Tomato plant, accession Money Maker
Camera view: horizontal (90 deg, fisheye); turntable rotation: 0 degrees
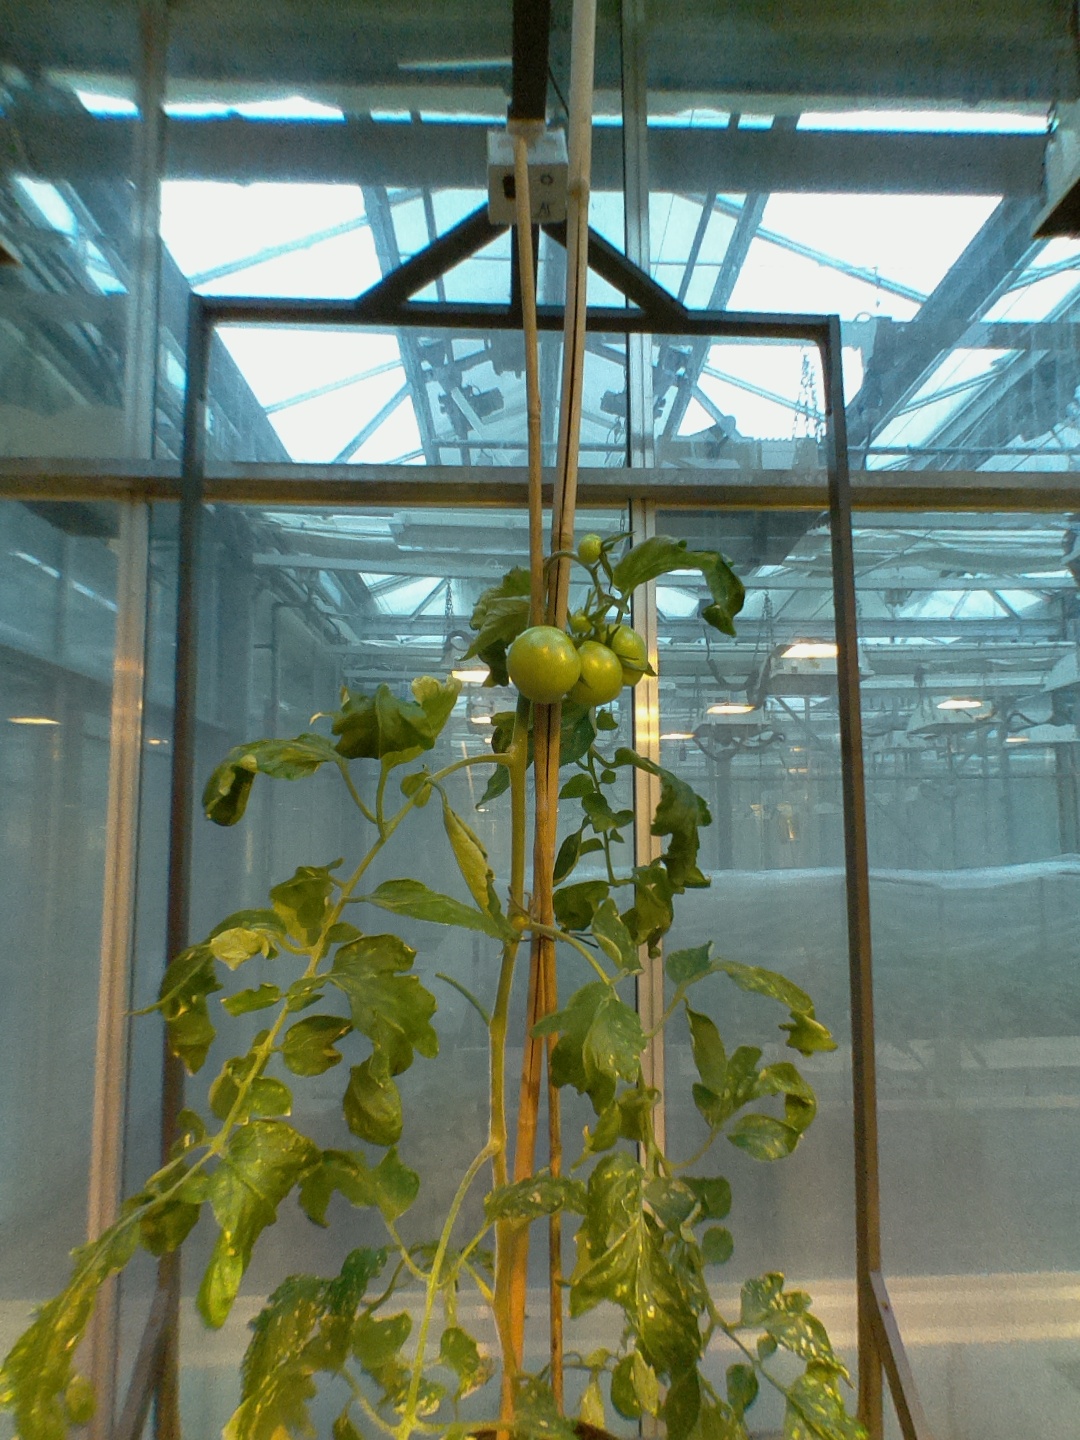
BBCH growth stage 75: 50%-60% of final fruit size